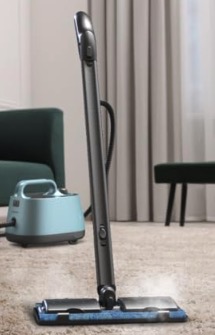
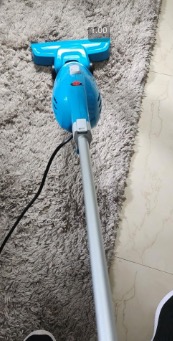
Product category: items_vacuum
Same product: no